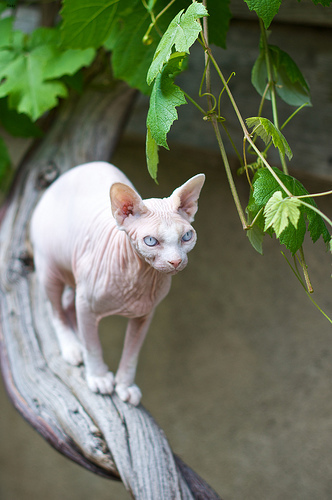
Animal: cat
Breed: sphynx